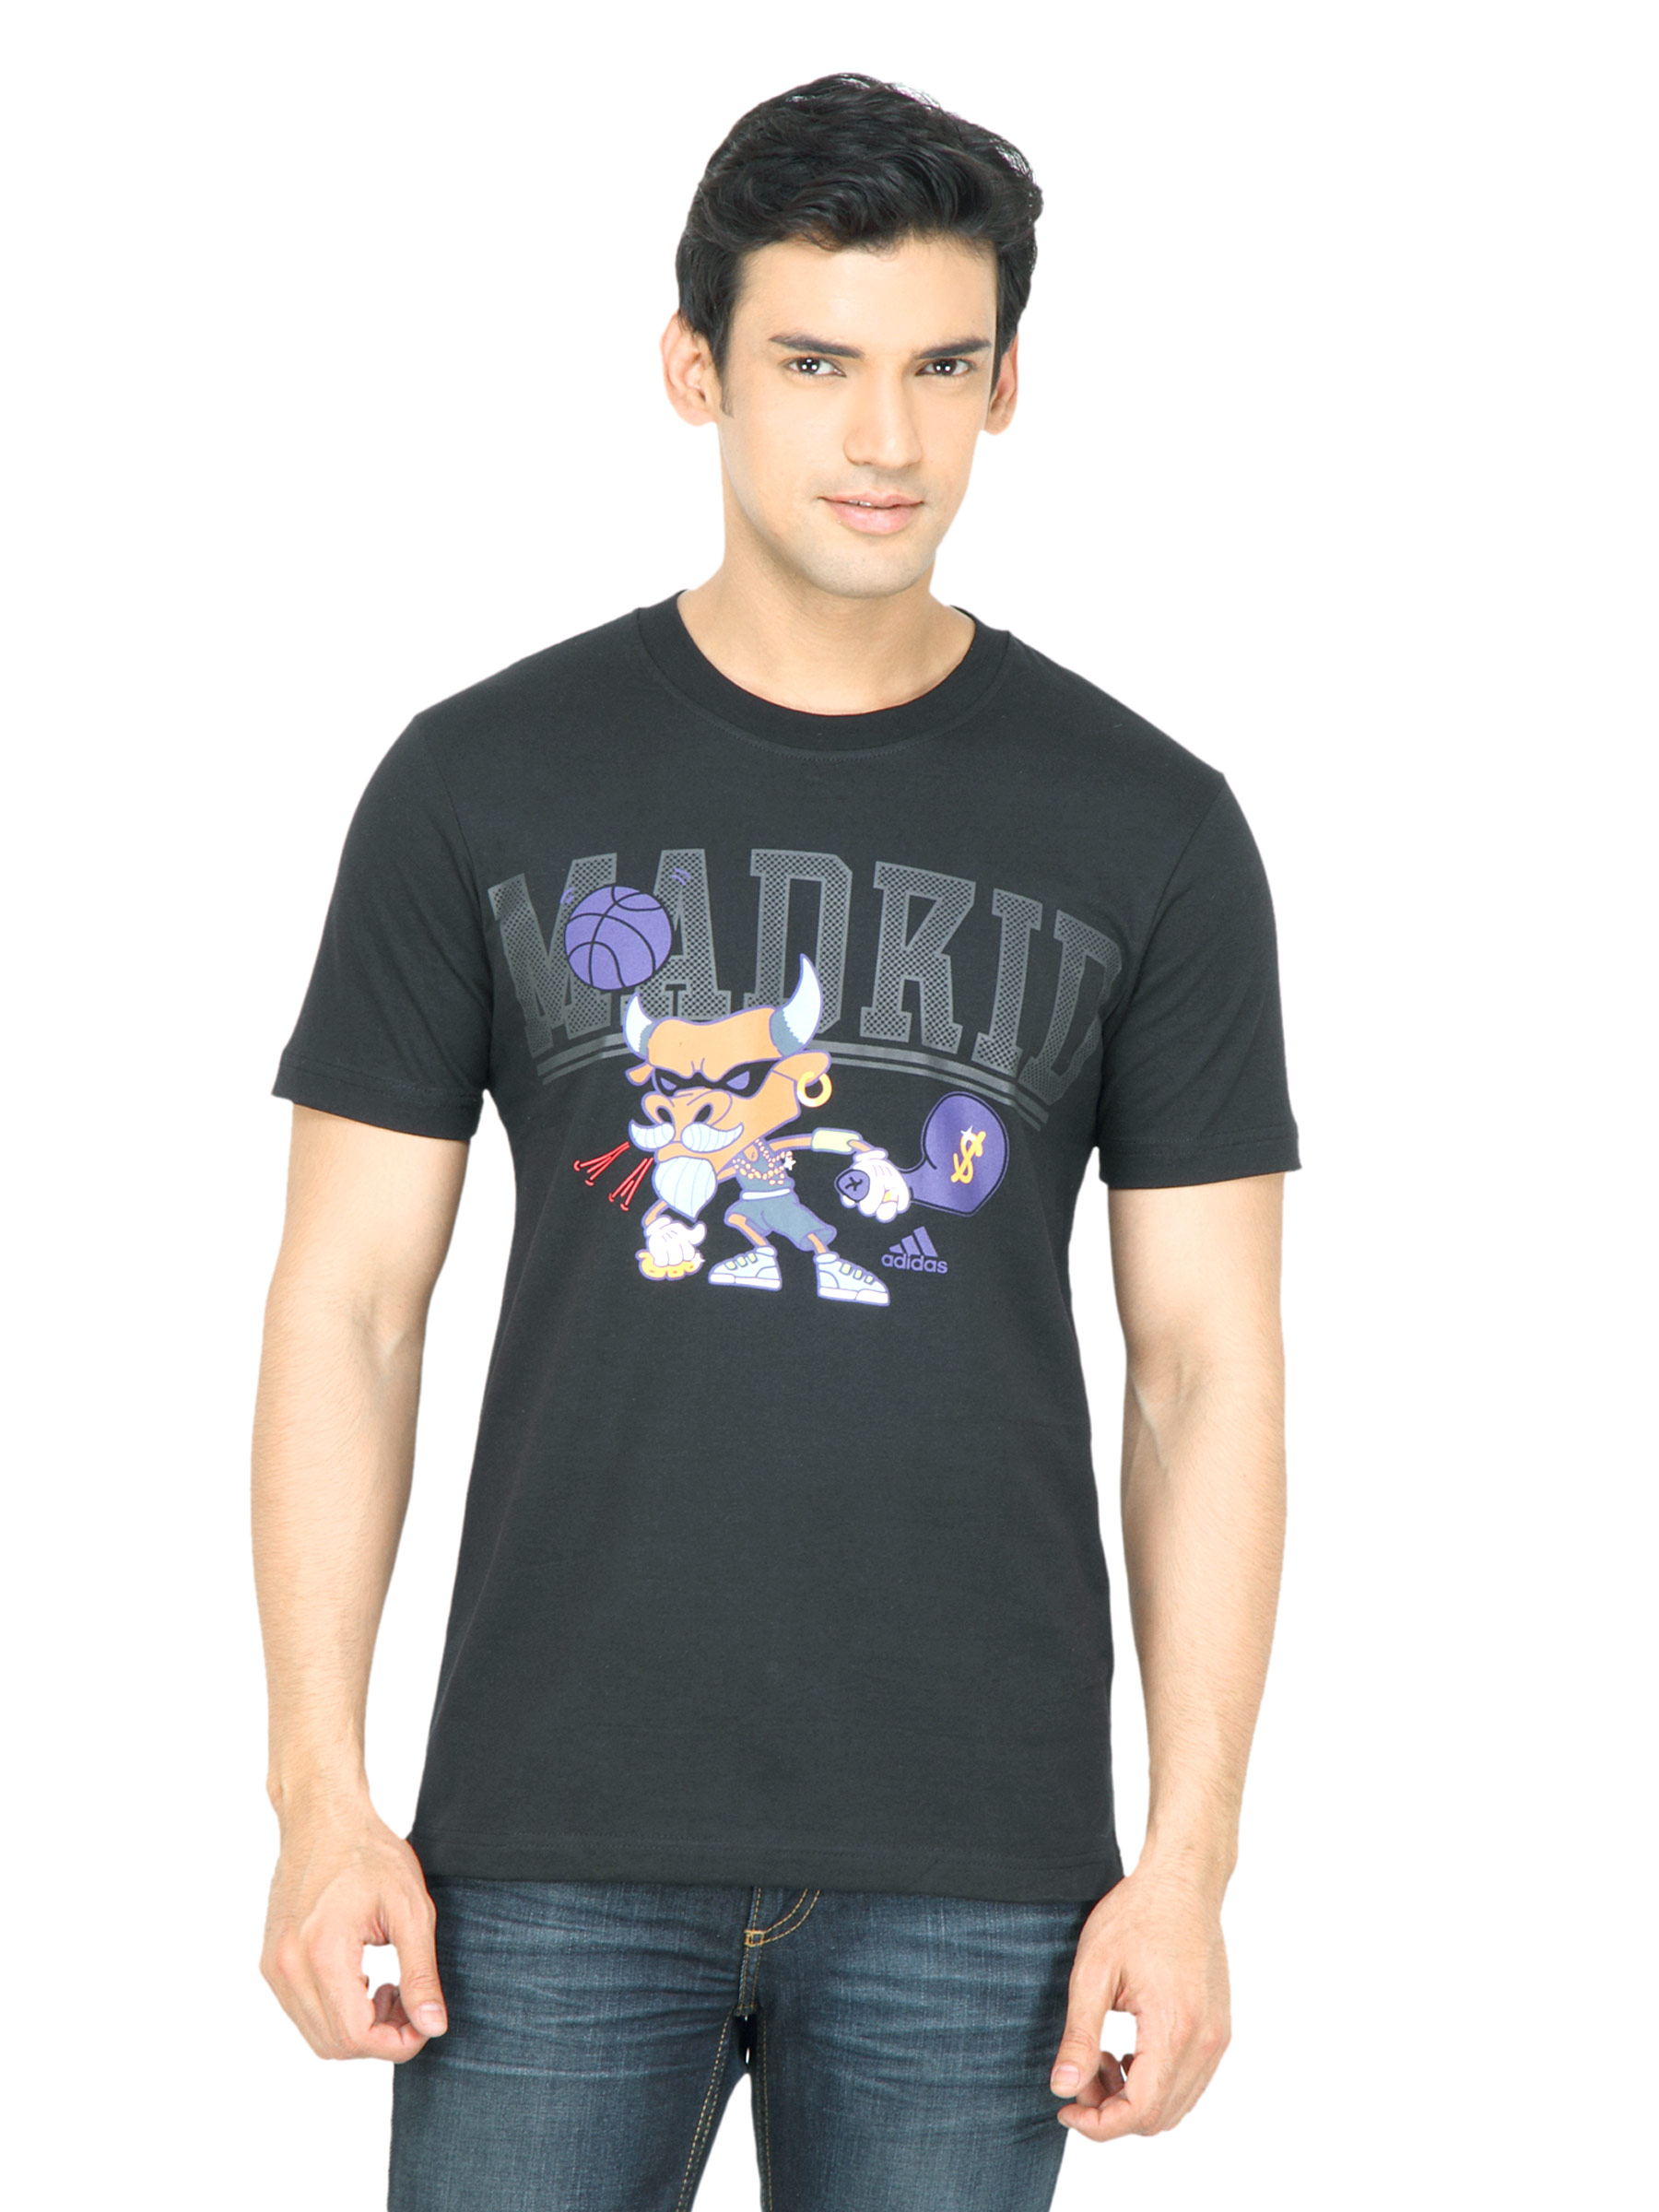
ADIDAS Men Printed Black Tshirt
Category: Apparel / Topwear / Tshirts
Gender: Men
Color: Black
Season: Fall 2011
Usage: Casual